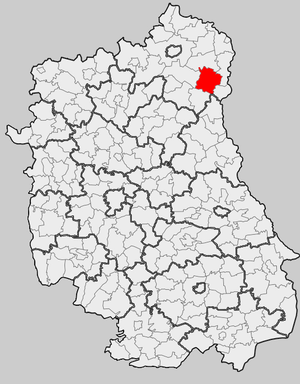
Tuczna est une gmina rurale de la powiat de Biała Podlaska, dans la Voïvodie de Lublin, dans l'est de la Pologne.